Opiinae

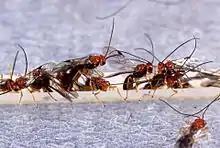
"Biosteres arisanus"

Opiinae are small wasps, usually under 5mm long. They are non-cyclostomes, but sometimes have the appearance of a cyclostome opening. Unlike Alysiinae, Opiinae have endodont mandibles, which open inwards. Opiinae are found worldwide.